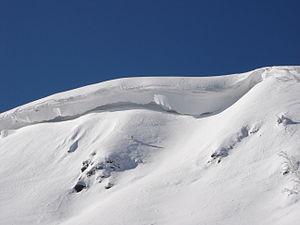
La neige est d'abord une forme de précipitations atmosphériques constituée de particules de glace ramifiées contenant de l'air qui sont la plupart du temps cristallisées et agglomérées en flocons, de structure et d'aspect très variables. Mais cette glace peut aussi être sous forme de grains : neige en grains et neige roulée. Lorsqu'il y a suffisamment de froid et d'humidité dans l'atmosphère, la neige se forme naturellement par condensation solide de la vapeur d'eau à saturation autour des noyaux de congélation. Selon sa structure et le vent, la neige tombe plus ou moins vite vers le sol. Sa formation dans l'atmosphère en réseau ramifié de particules solides distingue la neige d'autres précipitations relativement voisines comme la grêle ou le grésil.
Le manteau neigeux ou manteau nival ou couverture neigeuse est le dépôt des précipitations neigeuses sur le sol ou sur une étendue avant le sol. Constitué de l'accumulation stratifiée de neige, c'est donc toujours un mélange de cristaux de glace et d'air, avec souvent, si sa température est proche de 0 °C ou après une pluie, de l'eau liquide. Il peut aussi contenir d'autres particules déposées en strates par le vent, comme du carbone-suie, du sable ou des cendres volcaniques.